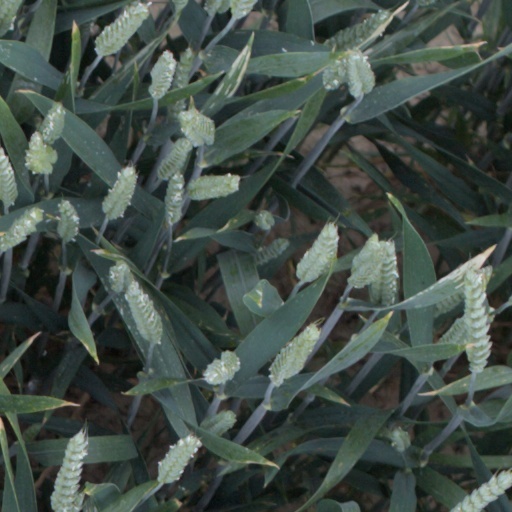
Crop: wheat